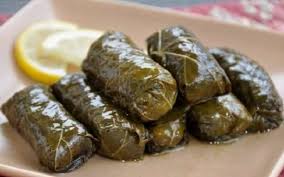
Yemek: yaprak_sarma